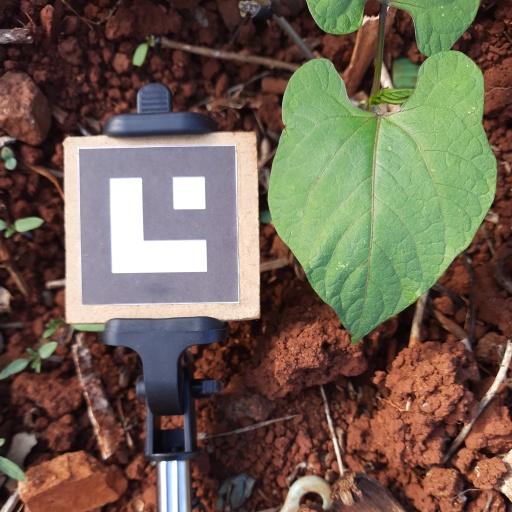
Observations: wavy surface, eating holes in the edge, under cloudy sky